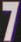
Number: 7